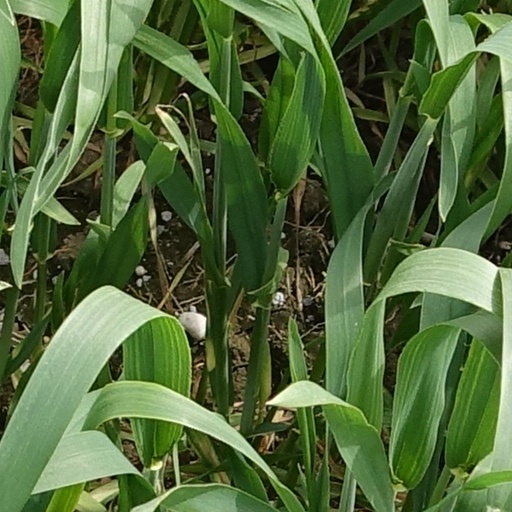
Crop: wheat